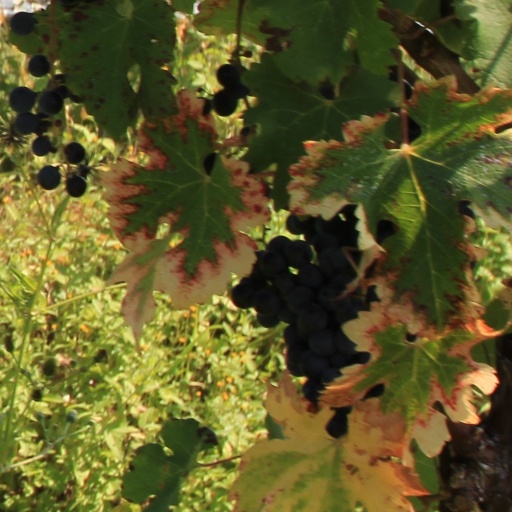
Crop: grape